Stella Churchill

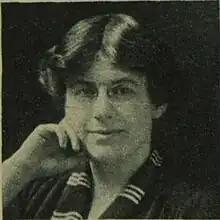
Stella Churchill in 1924, aged 41

Stella Churchill FRCS LRCP (5 June 1883 – September 16, 1954), was a British medical psychologist and psychotherapist who specialised in the health of women and children.